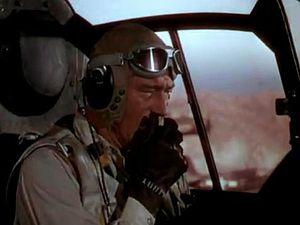
Les Diables de Guadalcanal est un film américain réalisé par Nicholas Ray, sorti en 1951.
William E. Snyder, A.S.C., né le 21 septembre 1901 à New York, décédé le 4 mars 1984 à San Juan Capistrano, est un directeur de la photographie américain.
Edmund Grainger, né le 1ᵉʳ octobre 1906 à New York, mort le 6 juillet 1981 à Beverly Hills, est un producteur de cinéma américain.